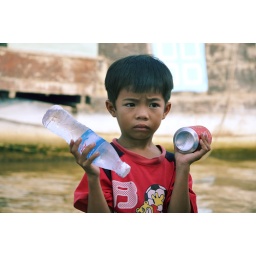
He sold some refreshments out of a boat on a floating market near Saigon (Vietnam).